OpenUK

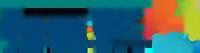

OpenUK is a UK-based not-for-profit company which supports open source collaboration and open technologies within the United Kingdom. Its primary stated focus is to develop and sustain UK leadership in "open technology", consisting of open-source software, open-source hardware and open data. Participants in OpenUK are organisational supporters as well as individual volunteers and committee members, which constitute a body of expertise. In 2020, OpenUK was identified as a key strategic player in UK open source within the European Commission Open Source Software Country Intelligence Report for the United Kingdom, alongside the British Computer Society. The Chief Executive Officer and Chief Policy Officer for OpenUK is Amanda Brock.